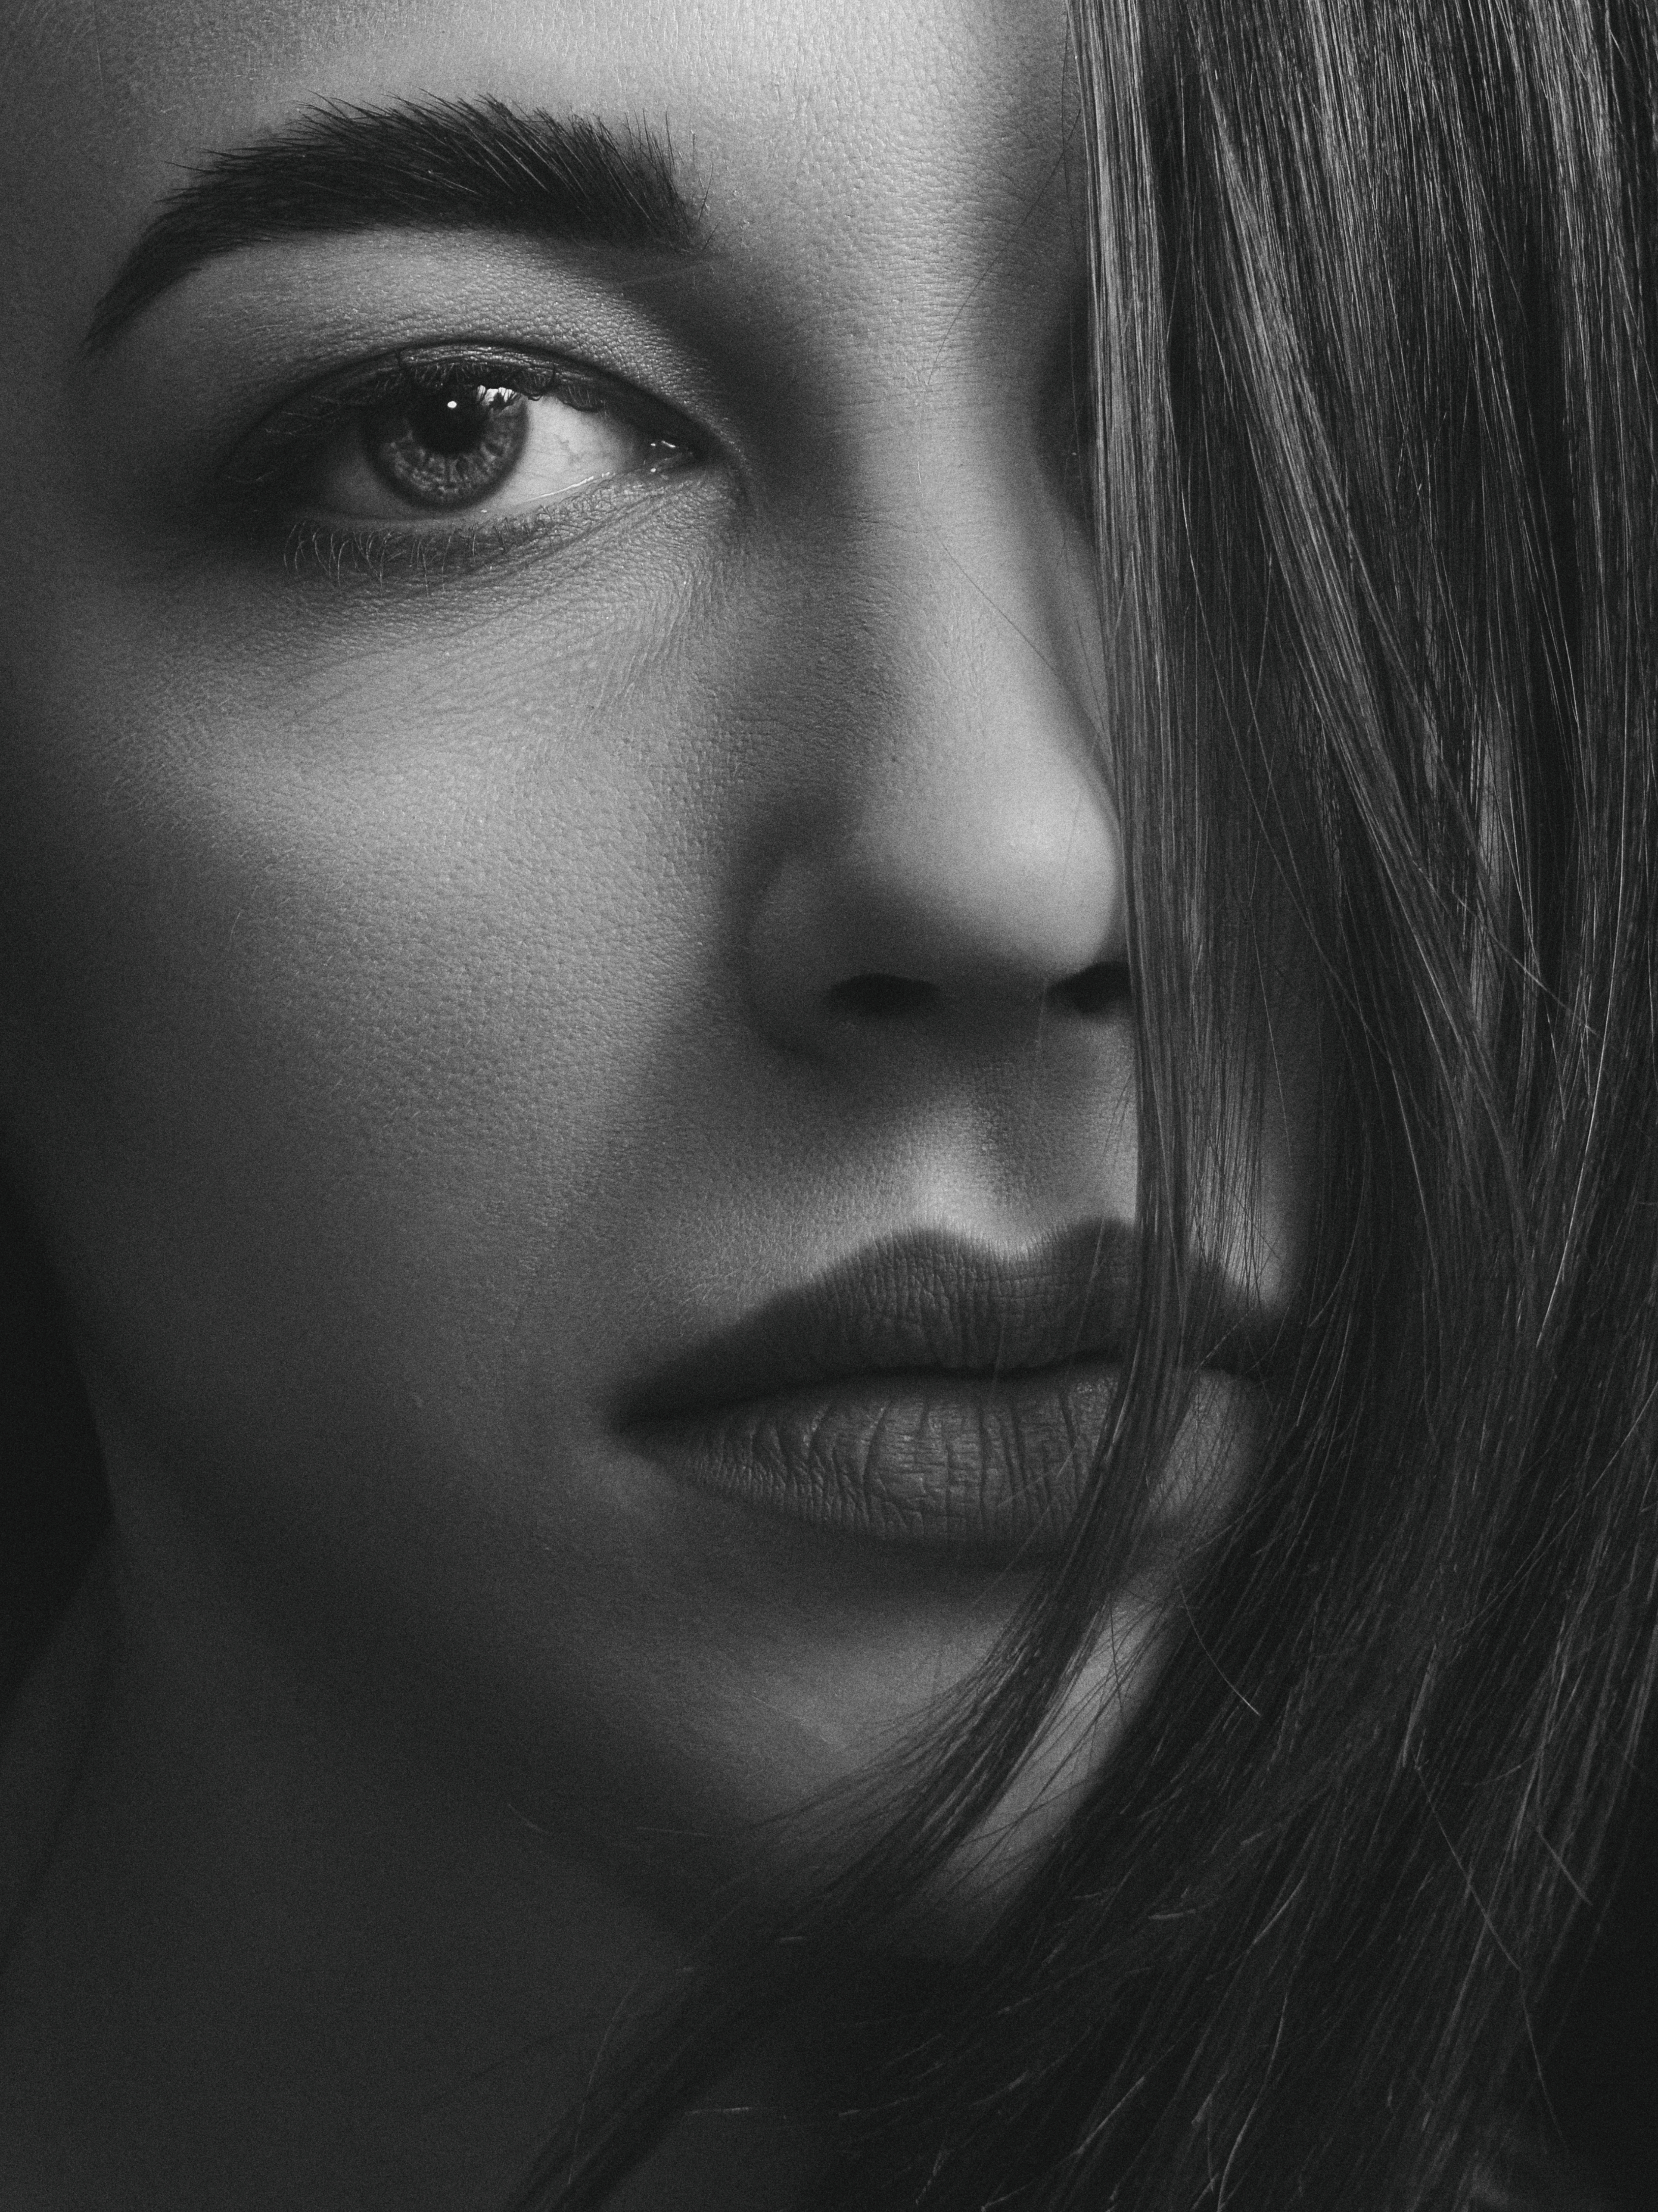
girl, portrait, retro, face, beautiful, look, studio, monochrome, donate, nose, lip, chin, arm, eyebrow, eyelash, mouth, human body, flash photography, jaw, neck, gesture, grey, black hair, chest, long hair, Step cutting, art, darkness, monochrome photography, cg artwork, layered hair, flesh, portrait photography, visual arts, reflection, art model, still life photography, macro photography, photo shoot